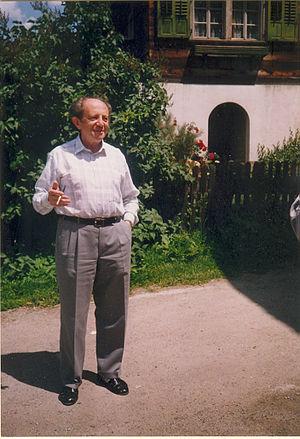
György Sebők est un pianiste et pédagogue hongrois né le 2 novembre 1922 à Szeged et mort le 14 novembre 1999.